The Fidelity Ultimate Chess Challenge

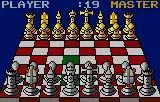
Gameplay screenshot.

The program has 17 levels of play. Eight of them are time based level setting the average response time from 5 seconds (level time 1) to 4 minutes (level 8). The eight following levels restrict the program ability to look ahead. For example, level depth 1 restricts the program to 1 ply or 1 half move, level depth 2 restricts the computer to 2 plies or 2 half moves, and so on to level depth 8. The 17th level is an infinite level, the computation can either be stopped by the user or by the finding of a forced mate.